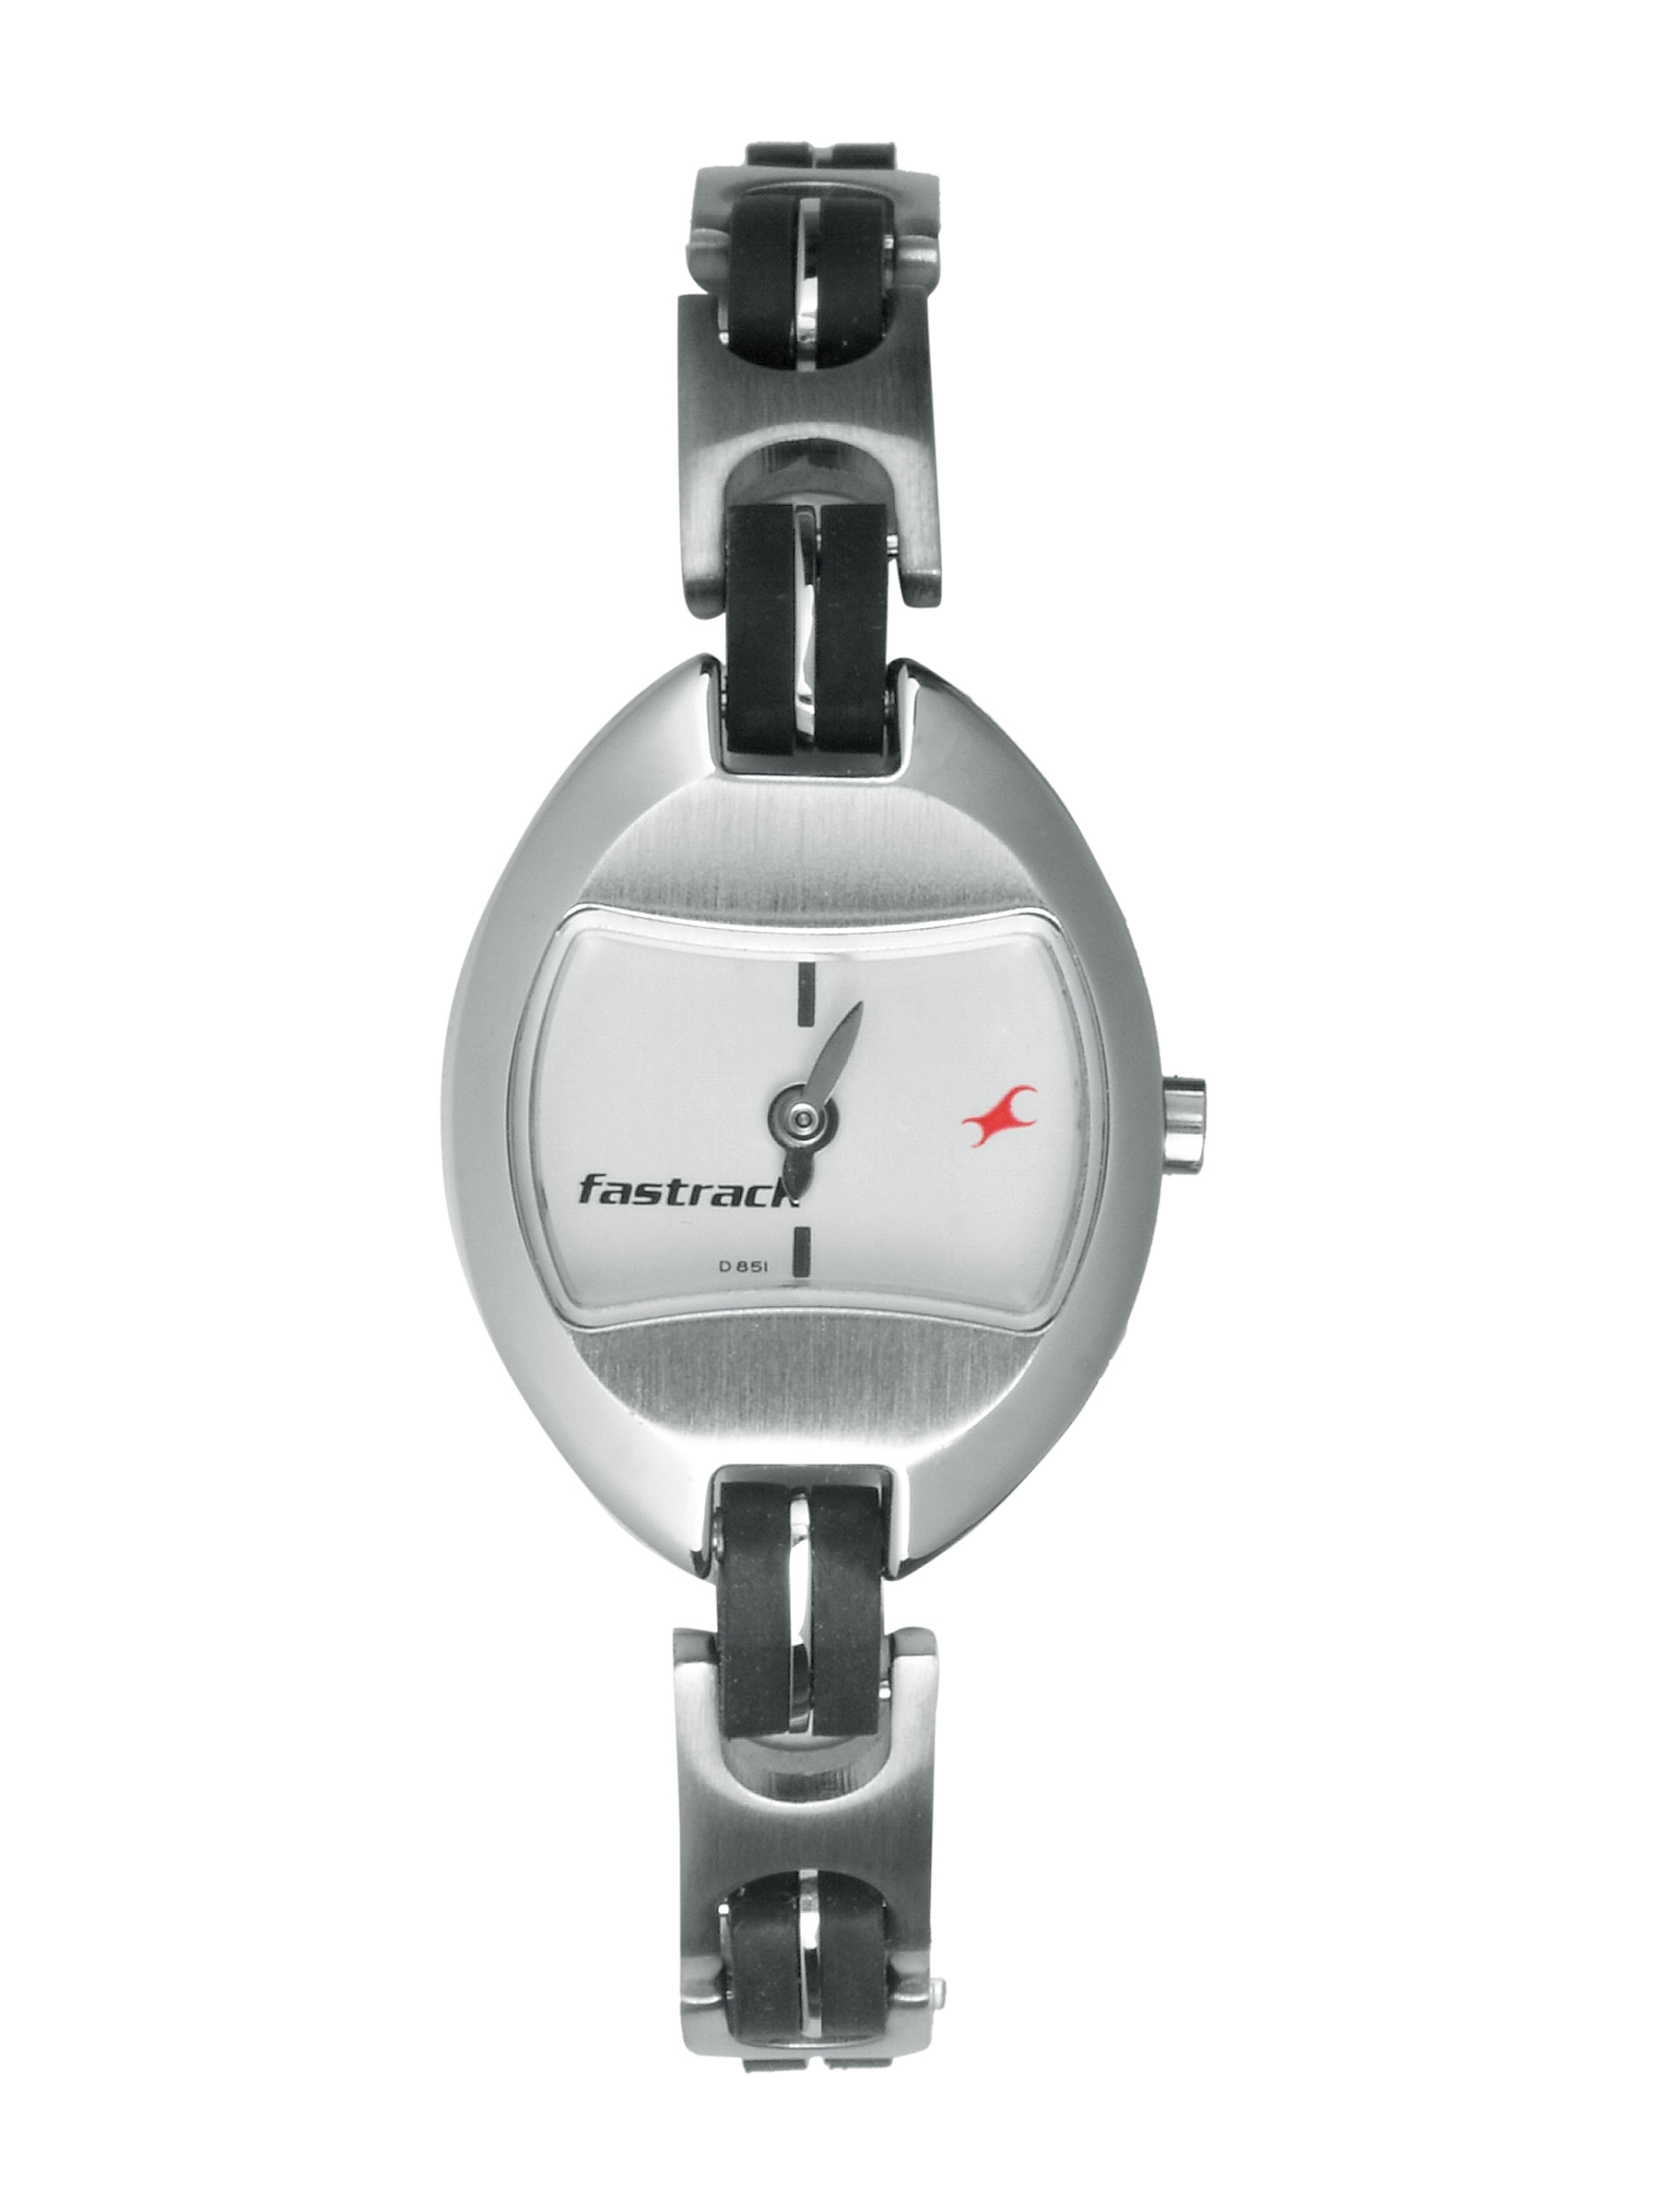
Fastrack Women Steel Watch
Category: Accessories / Watches / Watches
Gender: Women
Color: Steel
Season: Winter 2016
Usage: Casual